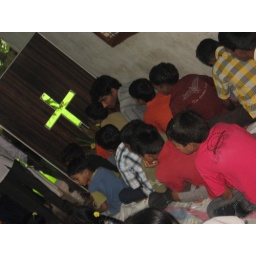
Children were seated by age, girls on one side. boys on the other, by age. There were about 50 kids.